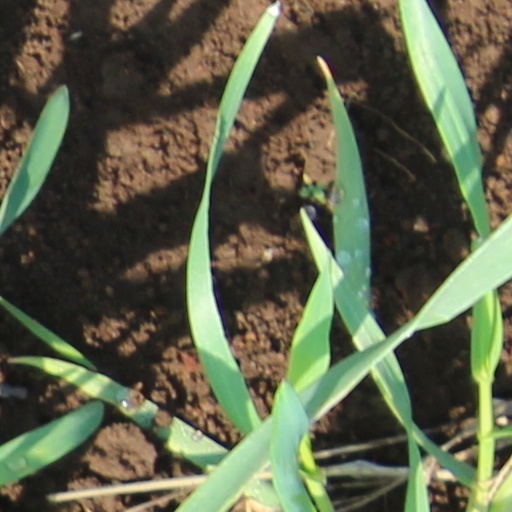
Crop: wheat